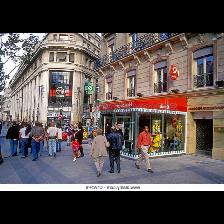
Label: Human